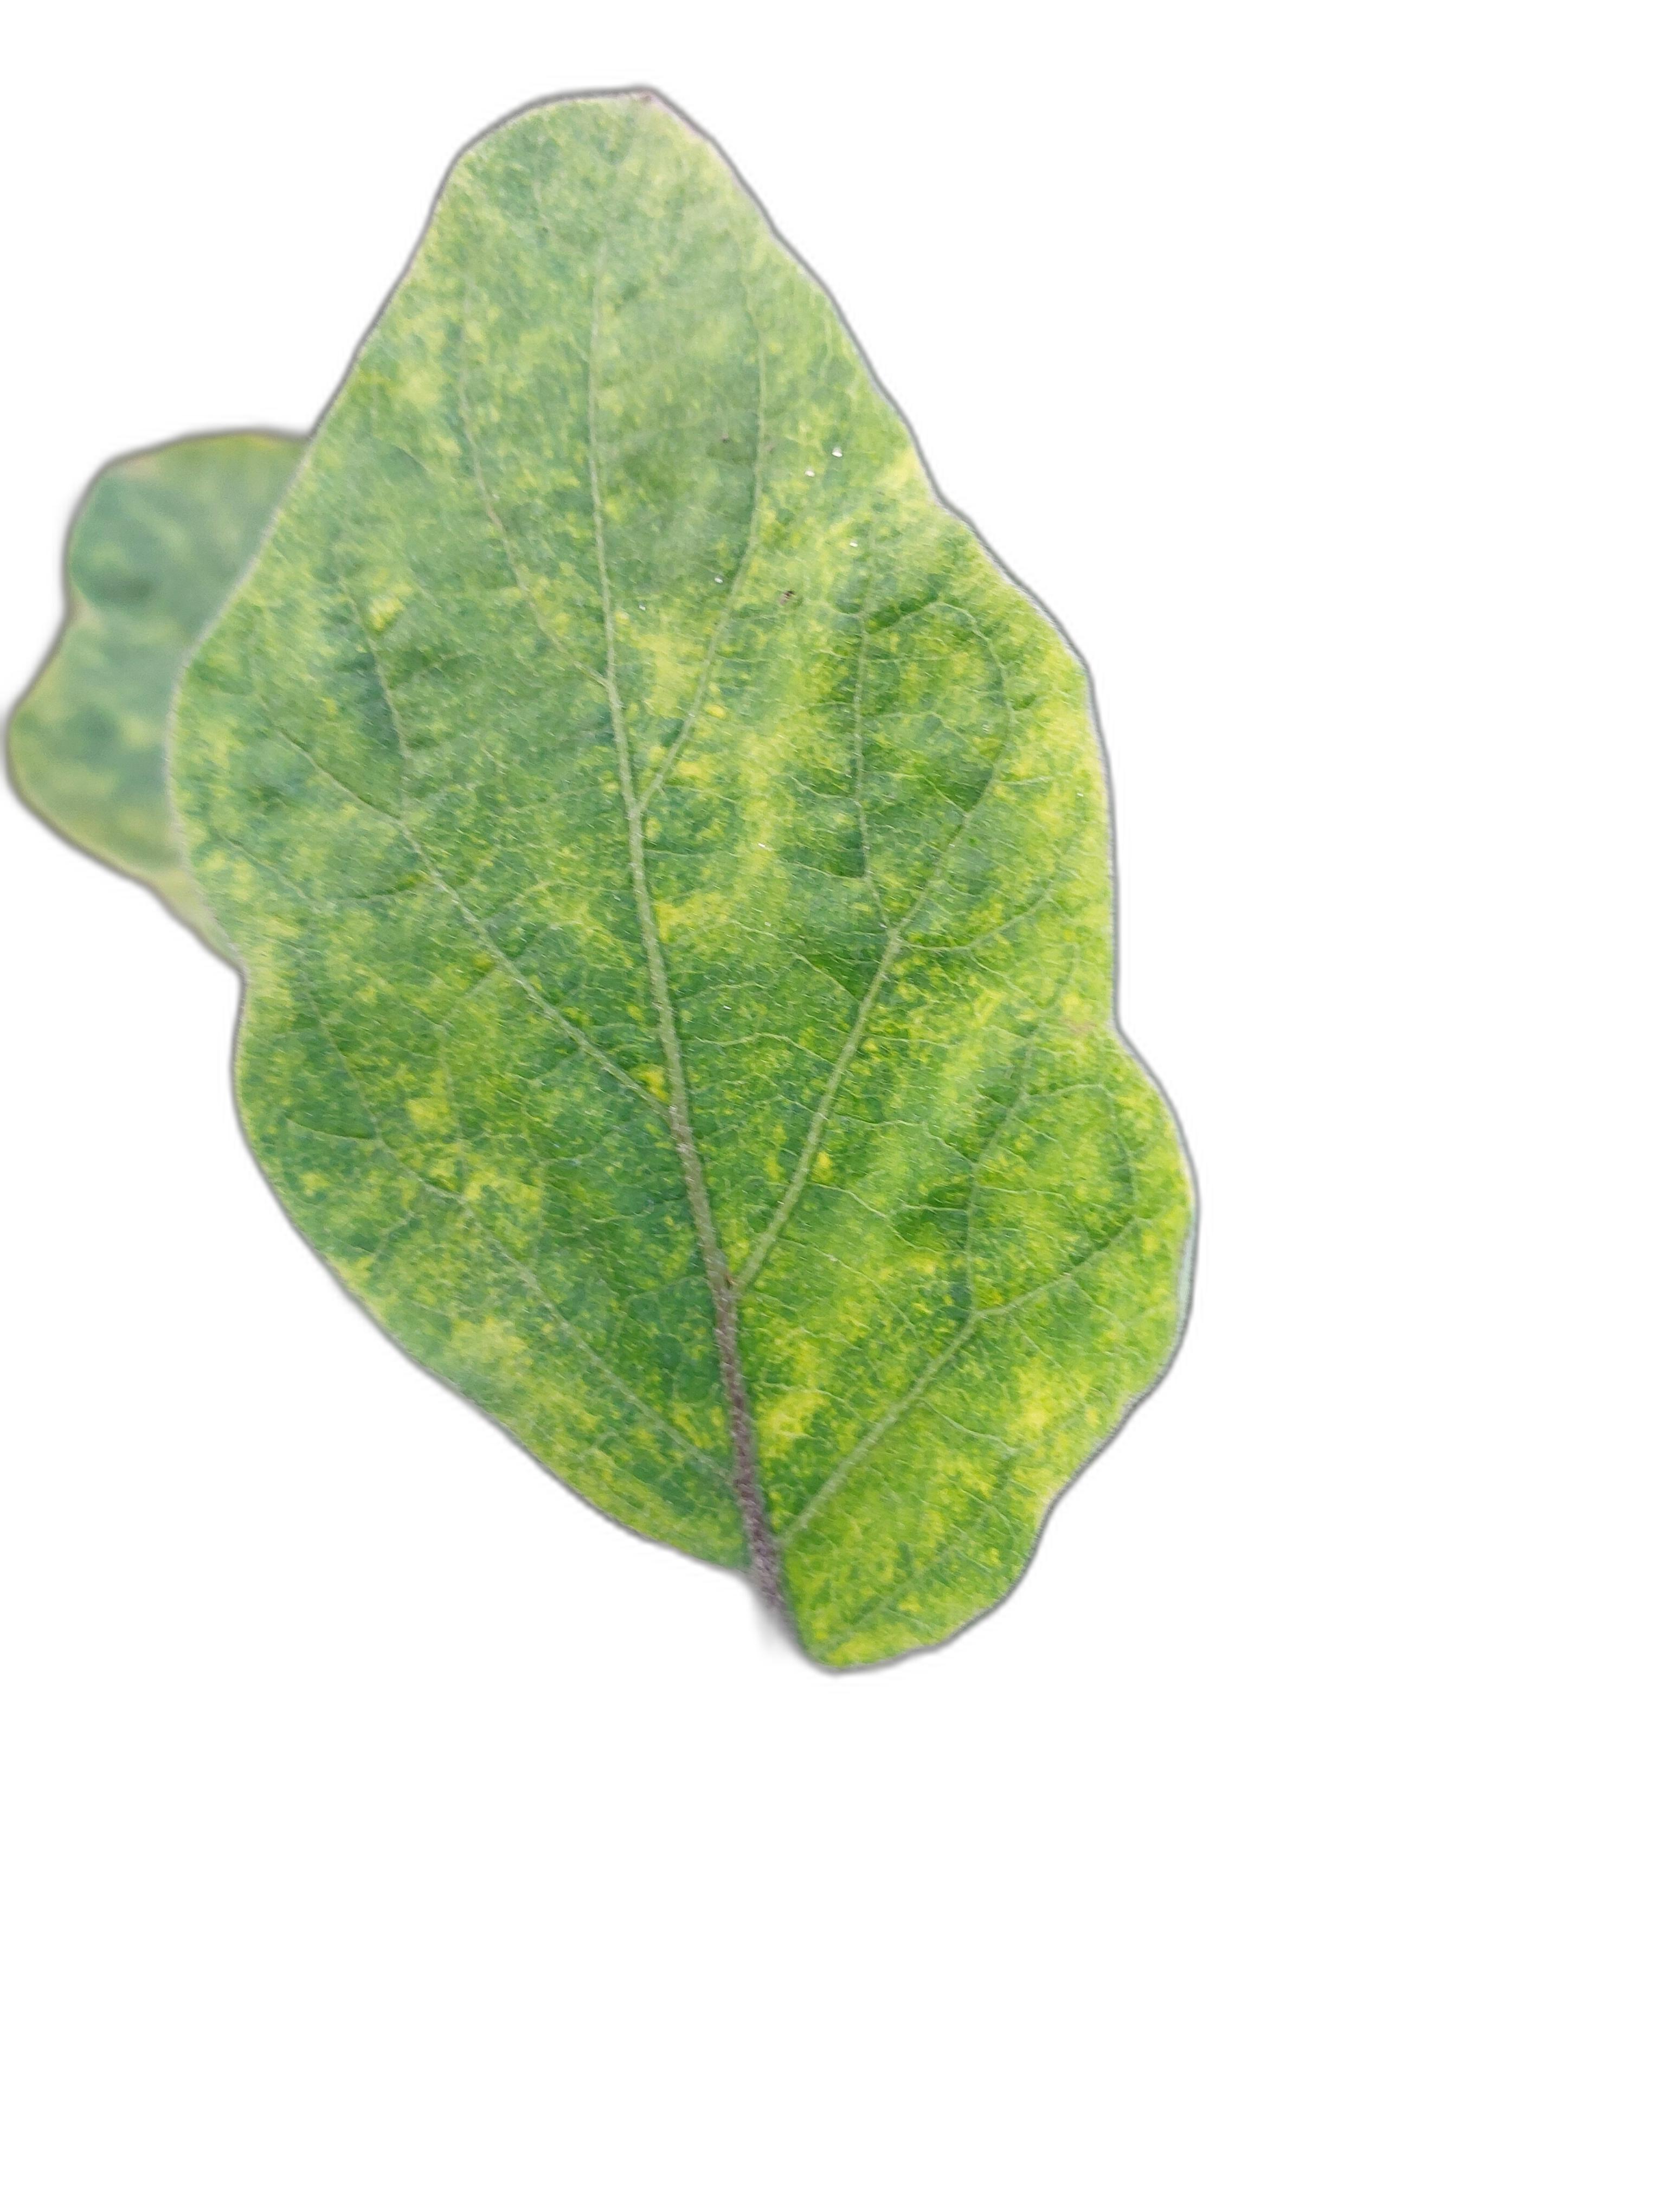
Label: Mosaic Virus Disease